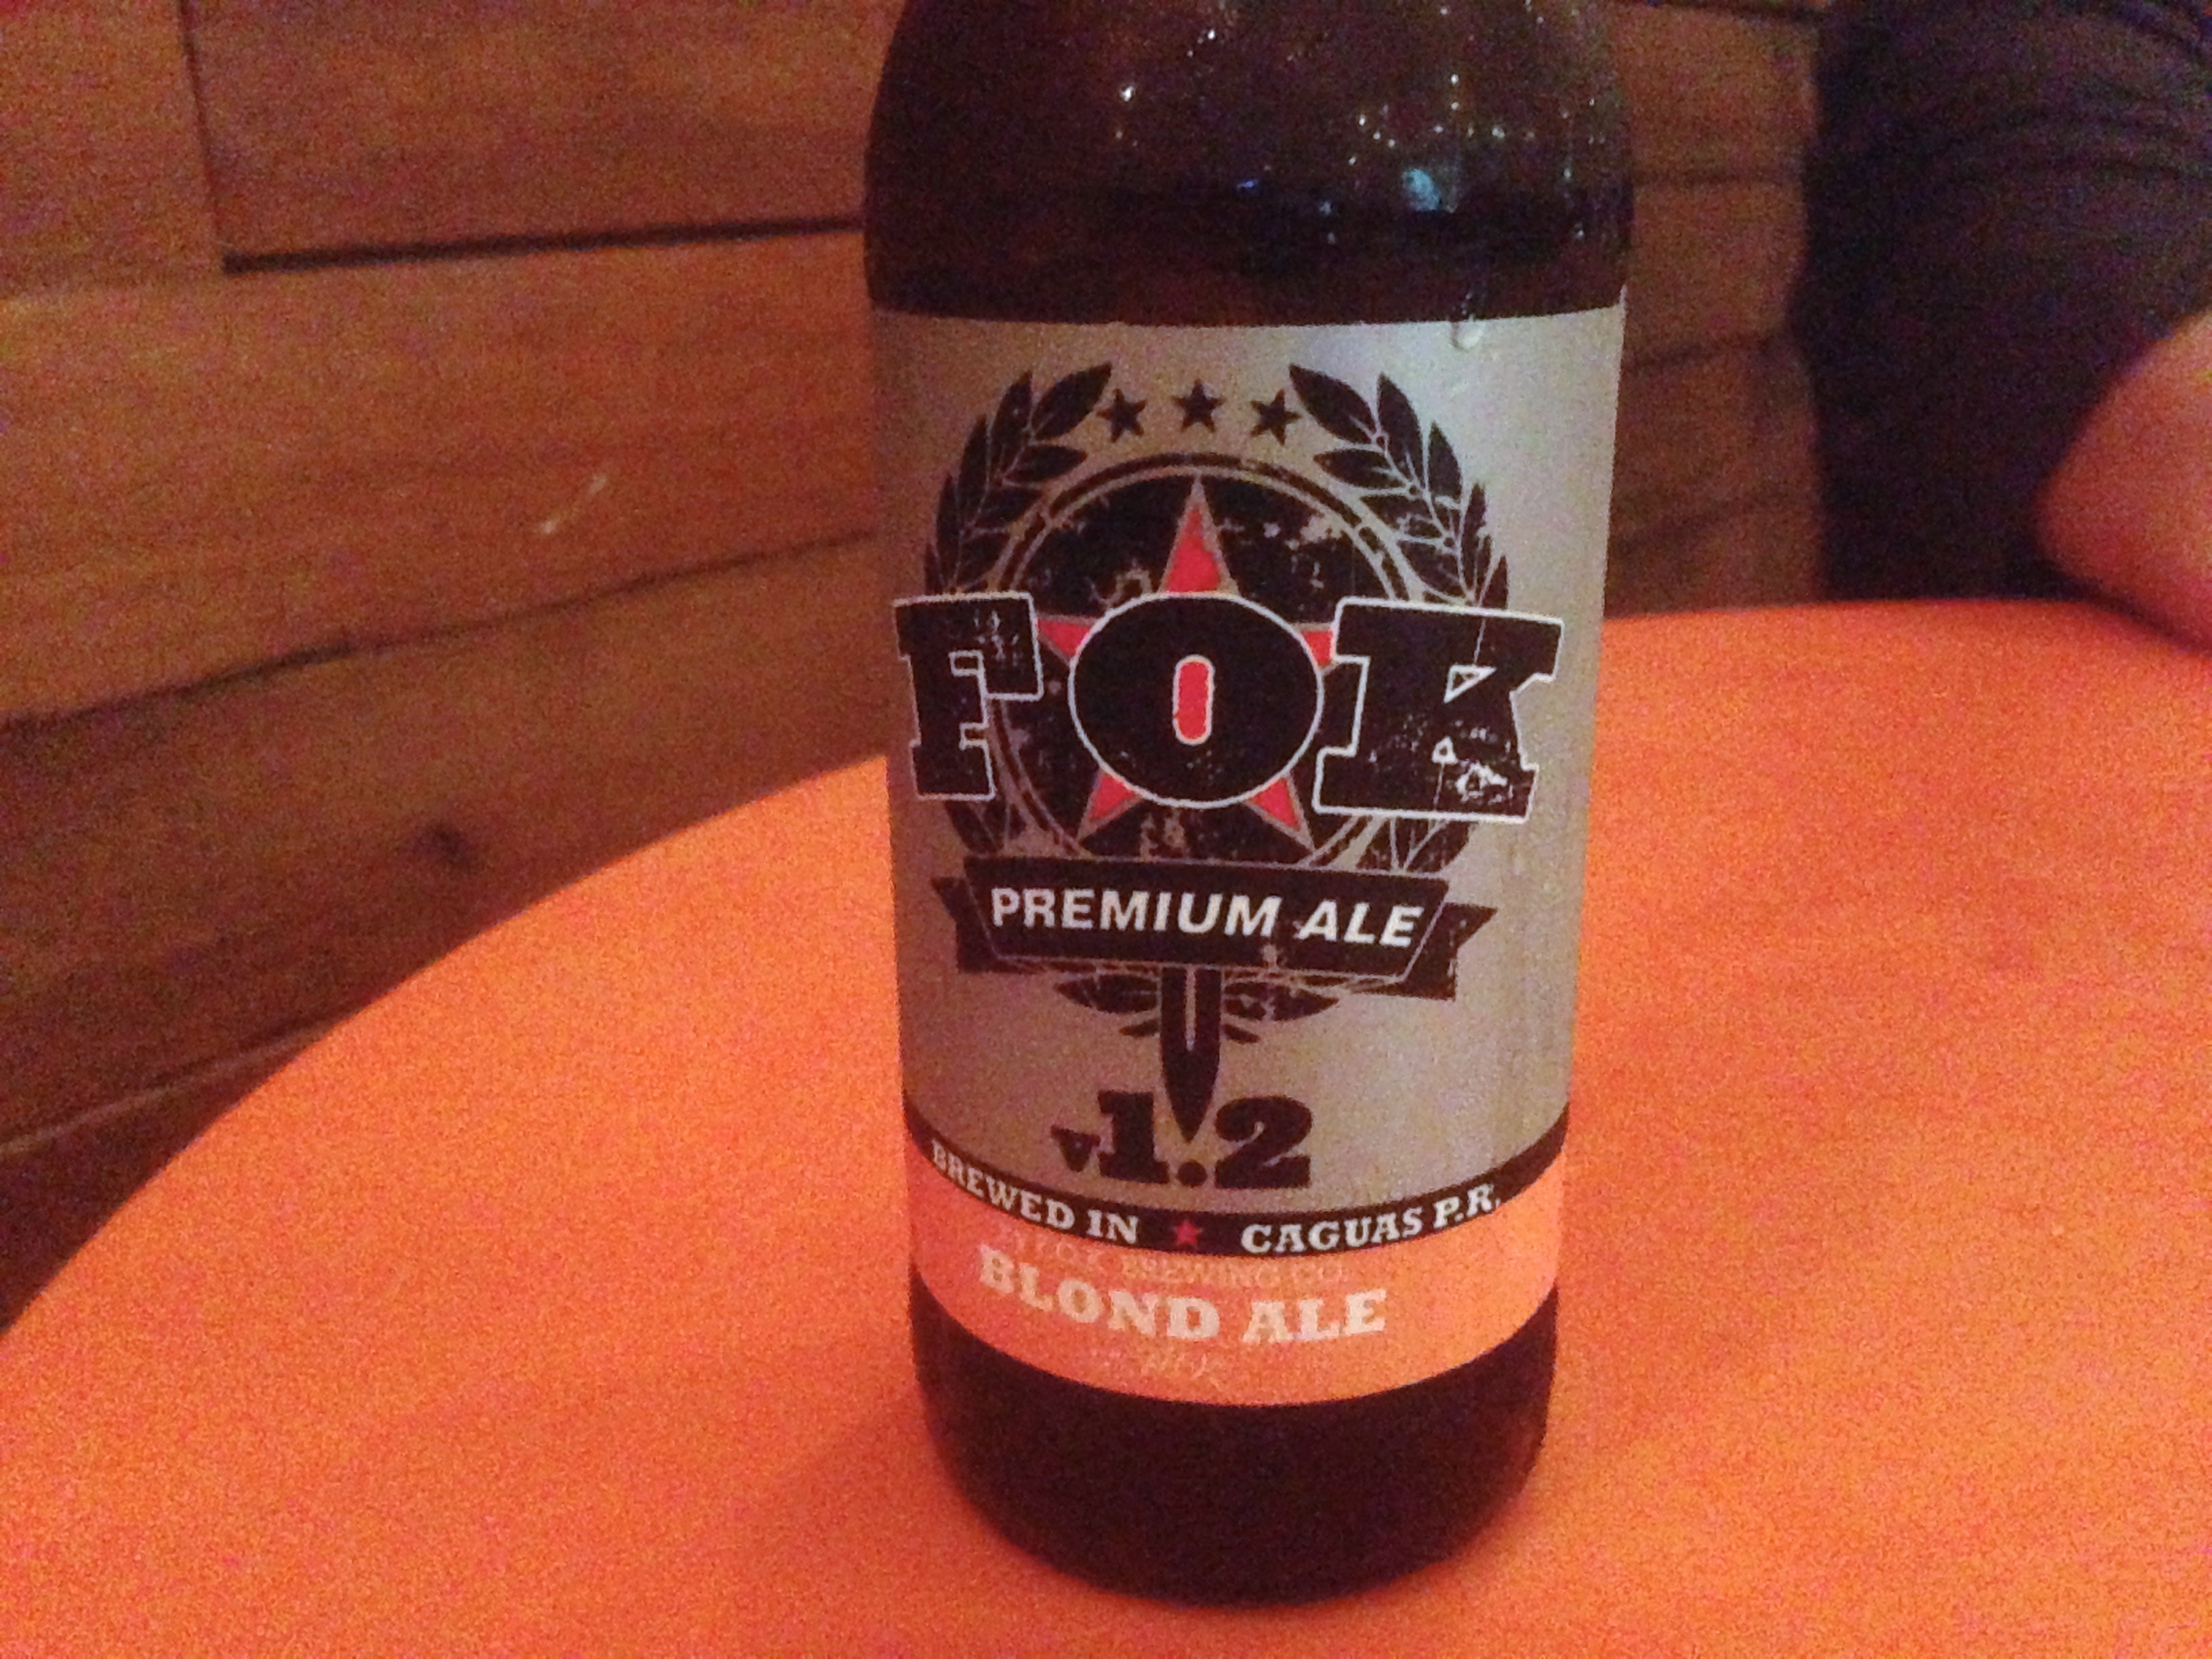
drink, beer, lager, liqueur, stout, ale, alcoholic beverage, distilled beverage